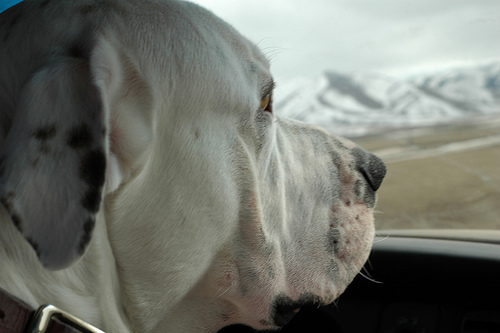
Animal: dog
Breed: american_bulldog